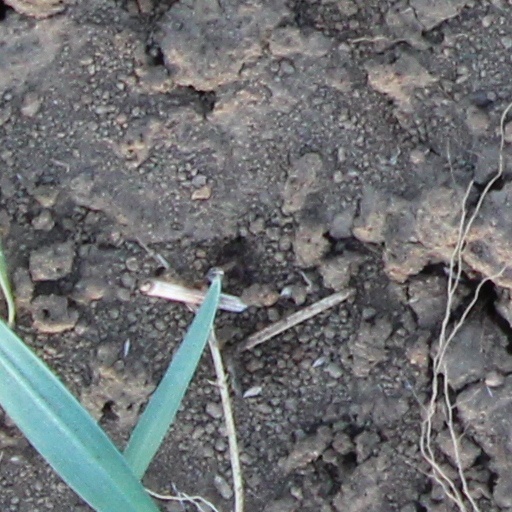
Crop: wheat